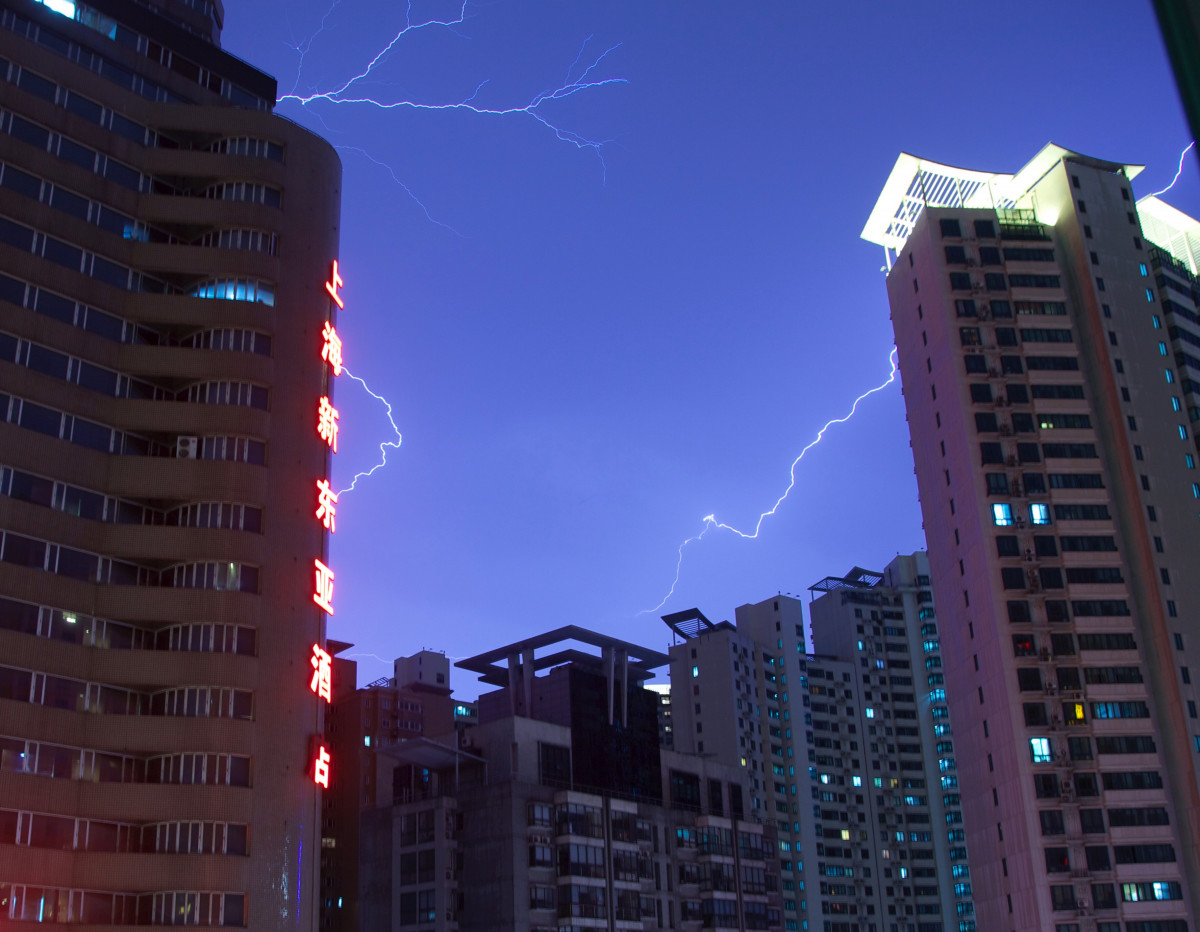
Tags: skyline, night, city, skyscraper, cityscape, downtown, dusk, evening, reflection, landmark, tower block, metropolis, condominium, urban area, residential area, human settlement